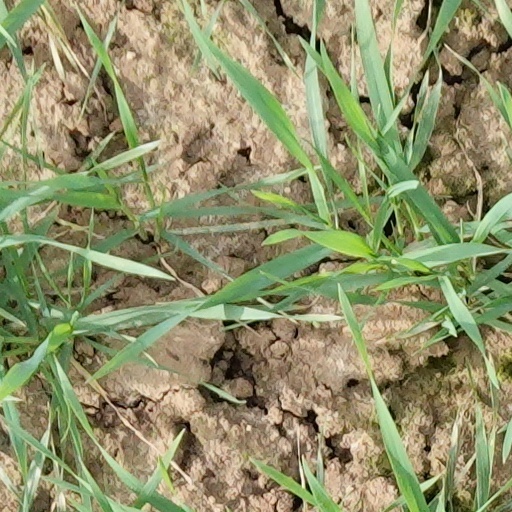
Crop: wheat